Eugene McCarthy 1968 presidential campaign

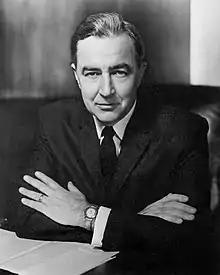
Senator Eugene McCarthy

Eugene McCarthy was first elected to the United States House of Representatives in 1948 as a member of the Minnesota Democratic–Farmer–Labor Party. He served five terms before winning a seat in the United States Senate in 1958. His speech at the 1960 Democratic National Convention in support of Adlai Stevenson placed him on the national stage. President Johnson considered selecting him as his running mate in 1964, but instead chose fellow Senator Hubert Humphrey of Minnesota. McCarthy vehemently opposed the Vietnam War.